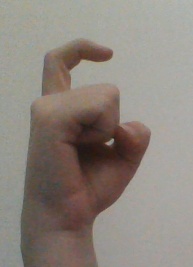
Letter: ra